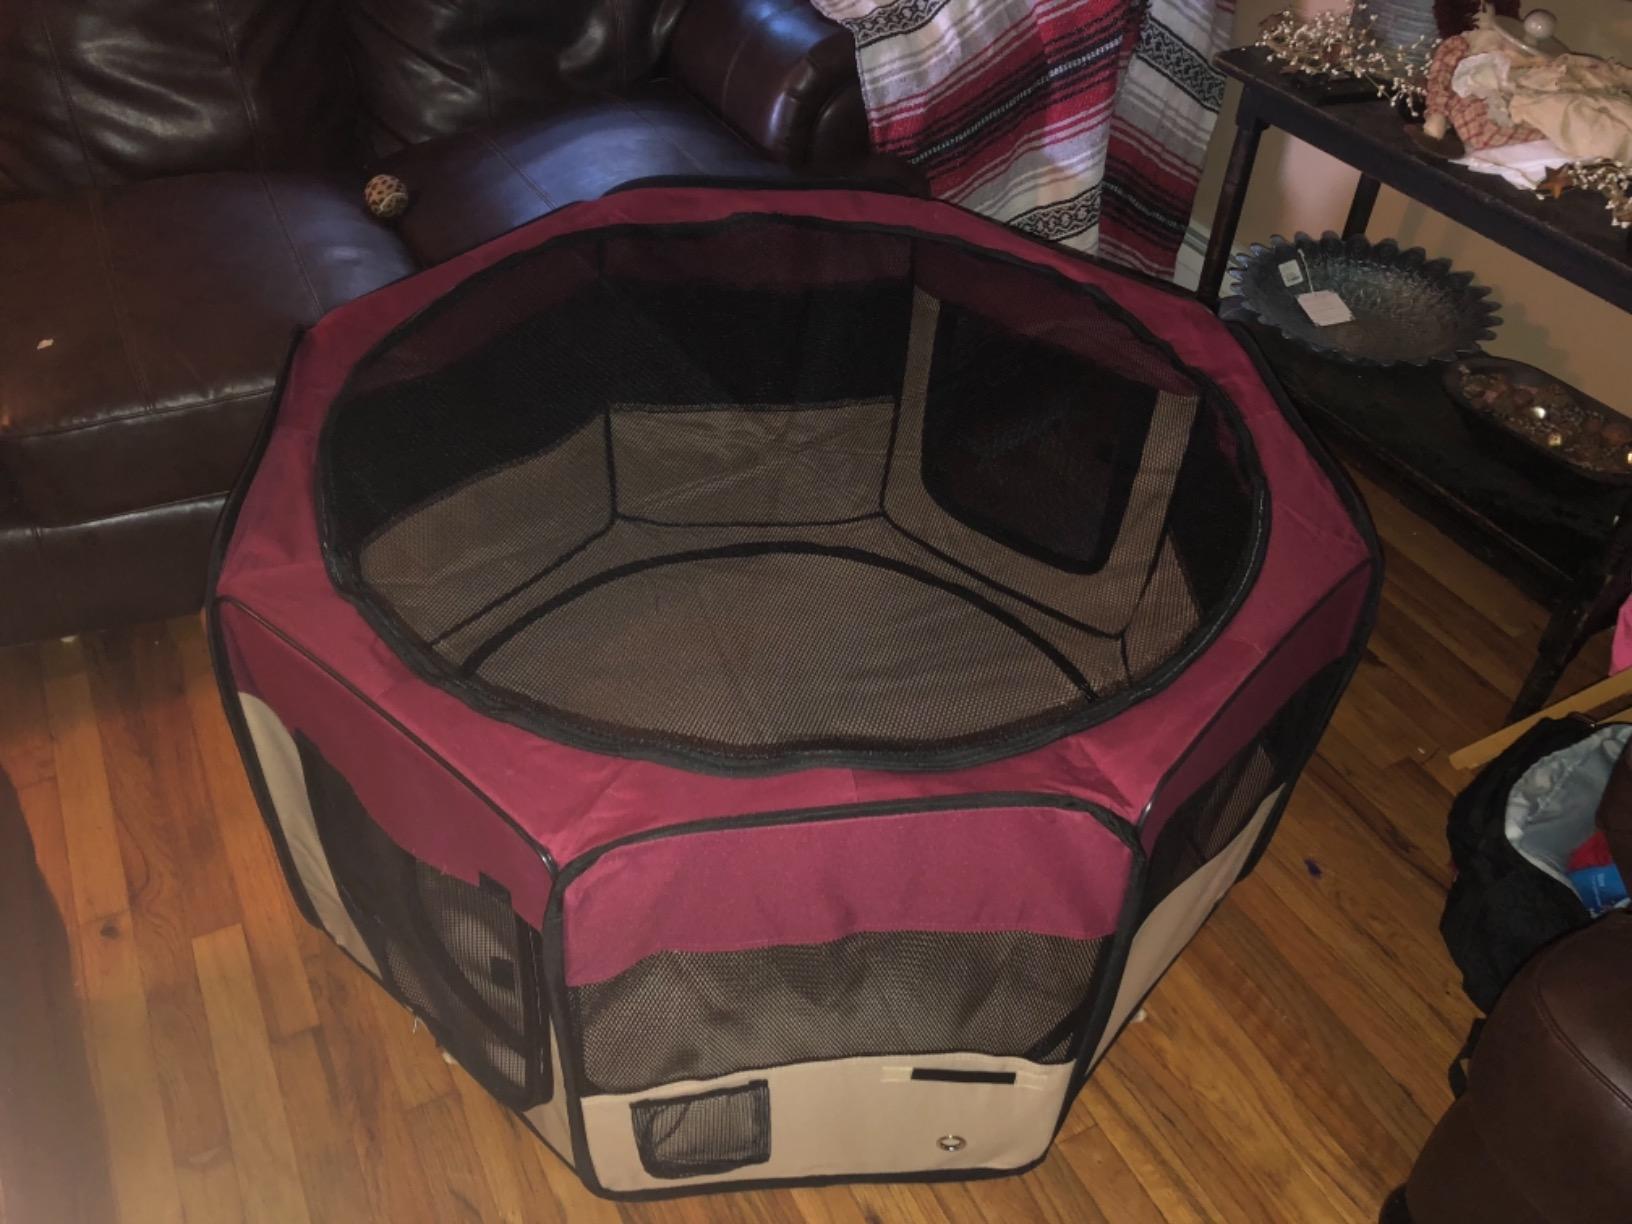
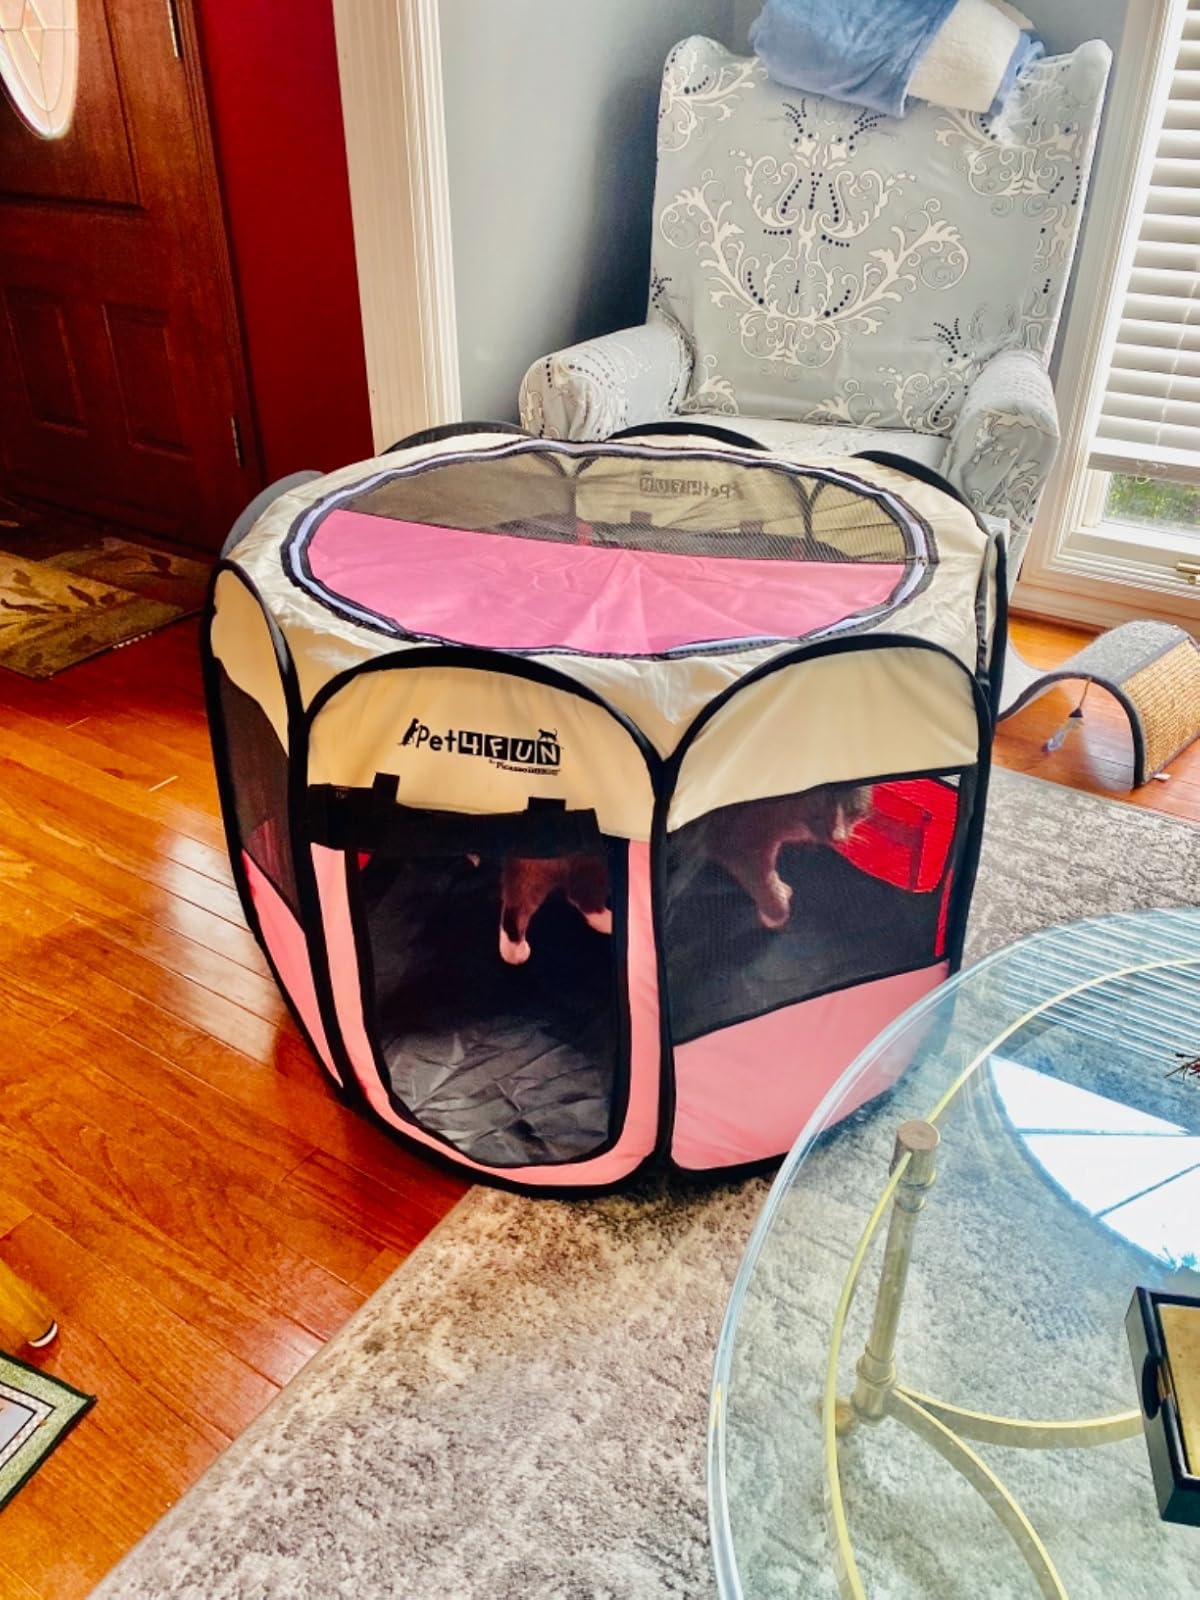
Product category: items_kennel
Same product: no